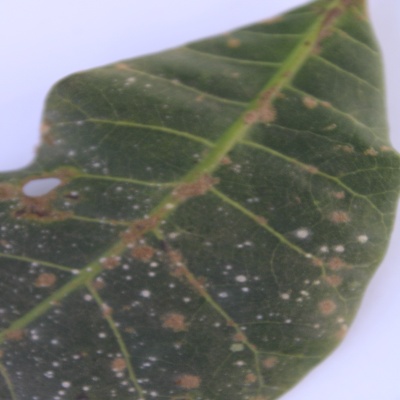
Crop: Cashew
Condition: red rust